Margarete Schramböck

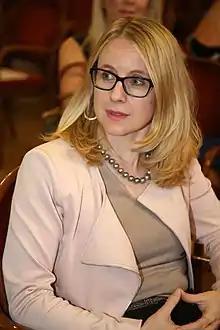
Schramböck in 2015

Margarete Schramböck (born 12 May 1970) is an Austrian business manager and politician who served as minister of digital and economic affairs in the Second Kurz government, the Schallenberg government and the Nehammer government from January 2020 to May 2022; she previously served in this position from December 2017 to June 2019 in the First Kurz government. From May 2016 to October 2017, she was the chief executive officer of A1 Telekom Austria. Schramböck is a member of the Austrian People's Party.